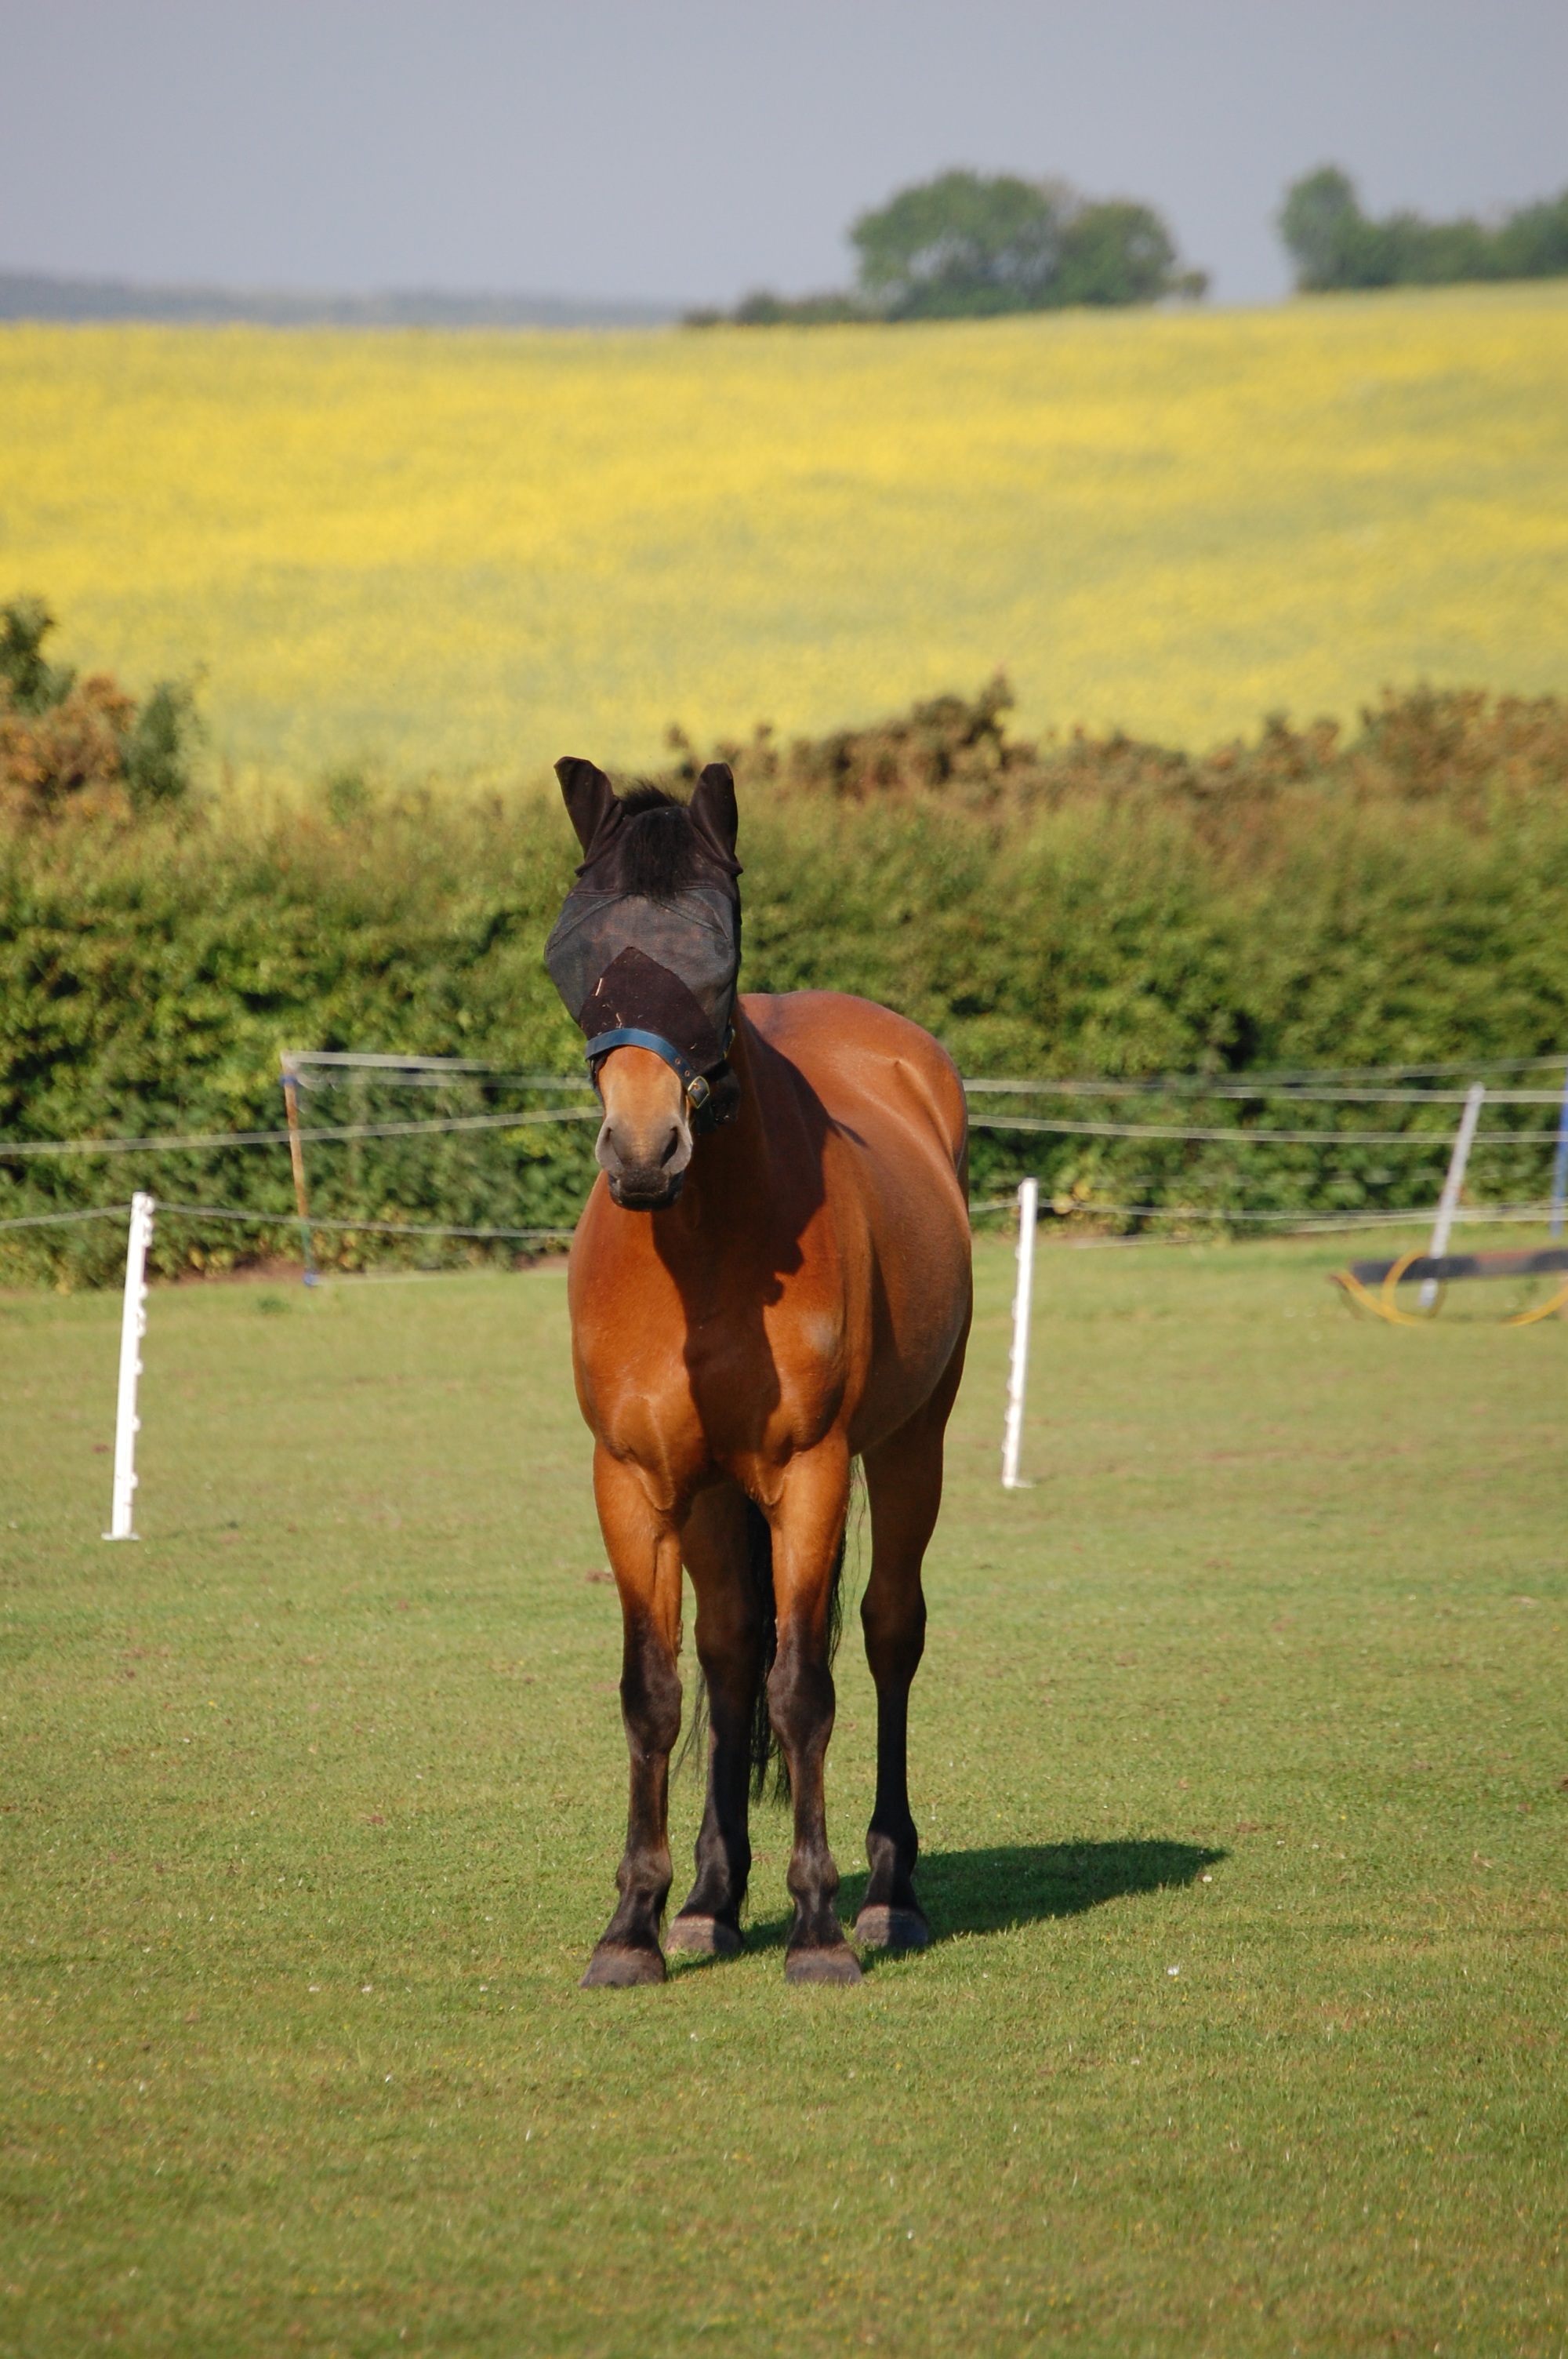
meadow, prairie, animal, fly, pasture, grazing, horse, mammal, stallion, mane, mask, grassland, vertebrate, mare, foal, equestrianism, closed eyes, horse like mammal, mustang horse